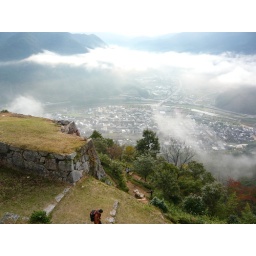
castle in the sky